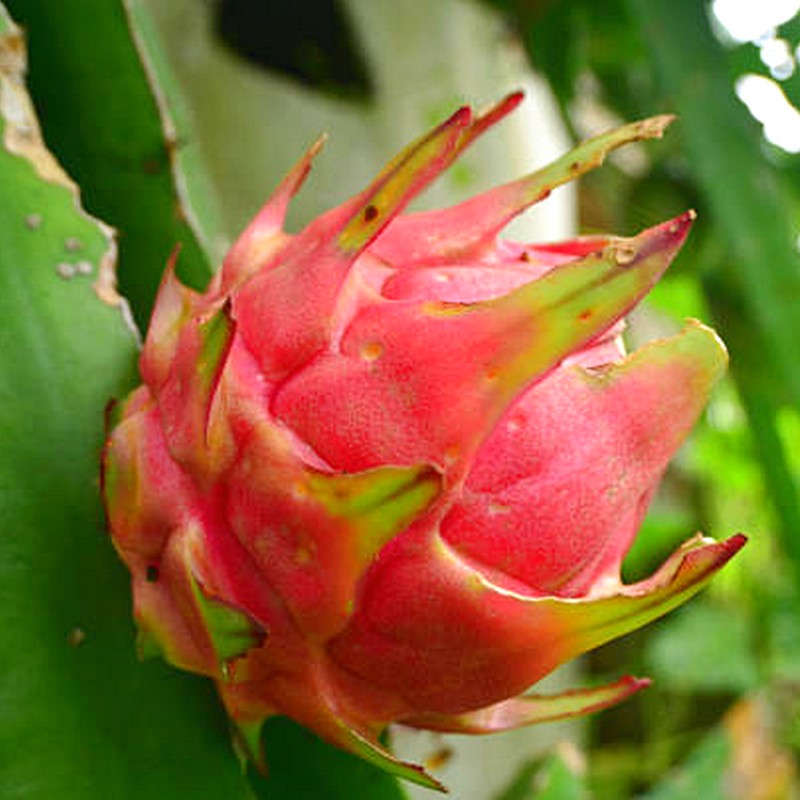
Label: Mature Dragon Fruit